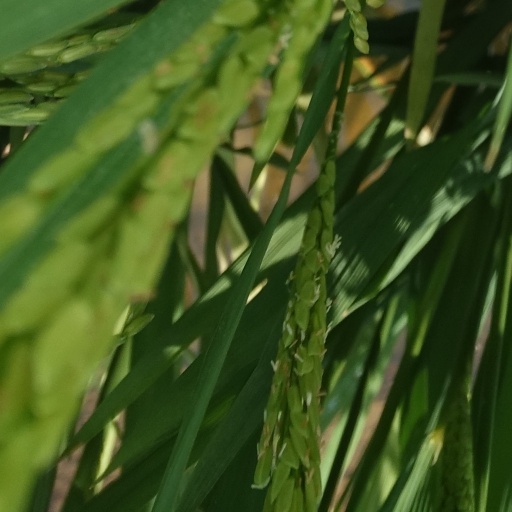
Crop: rice